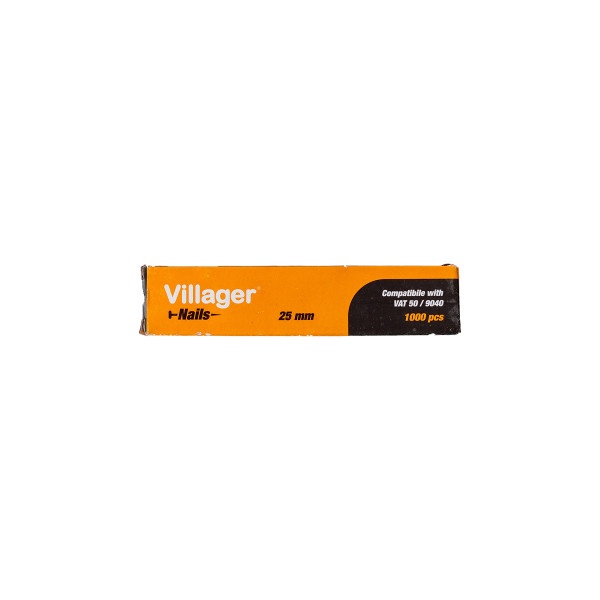
EKSERI ZA AKUMULATORSKU HEFTALICU 15 MM - SET 1000/1
Brand: Agromarket
Category: Hardware > Hardware Accessories > Hardware Fasteners > Nails > Horseshoe Nails